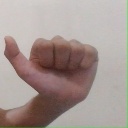
अक्षर: त